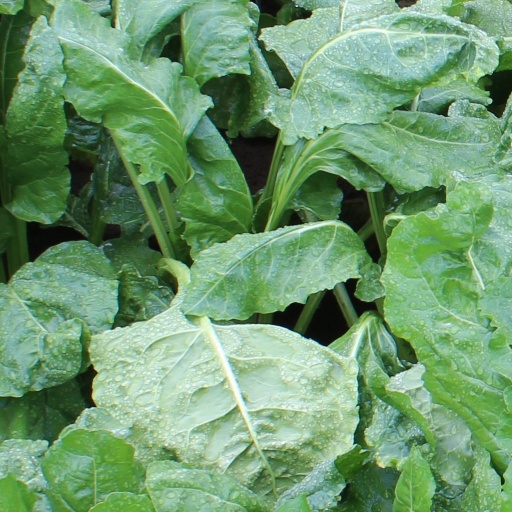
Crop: sugar beet